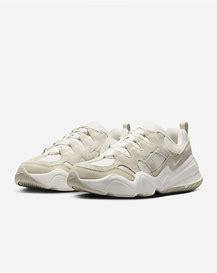
Brand: Nike
Model: Tech Hera